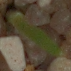
Label: common_wheat